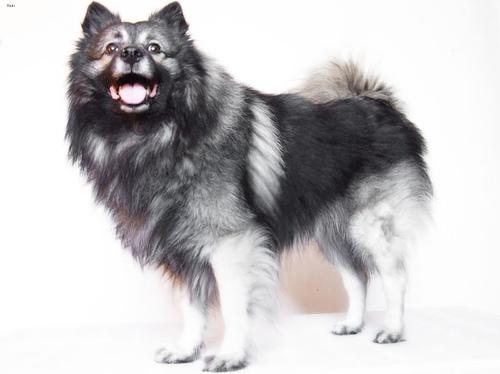
Breed: keeshond